International Whisky Competition

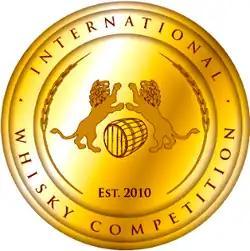
Logo of the competition

The International Whisky Competition is an event that takes place annually in Chicago in which whiskies are blind tasted and rated by a professional tasting panel. The results are used to produce tasting notes for an "International Whisky Guide".